KariZma (pop band)

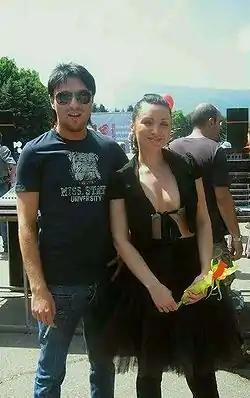
KariZma.

КаriZма was a Bulgarian pop duo, whose members were Galina "Galya" Kurdova and Miroslav "Miro" Kostadinov.